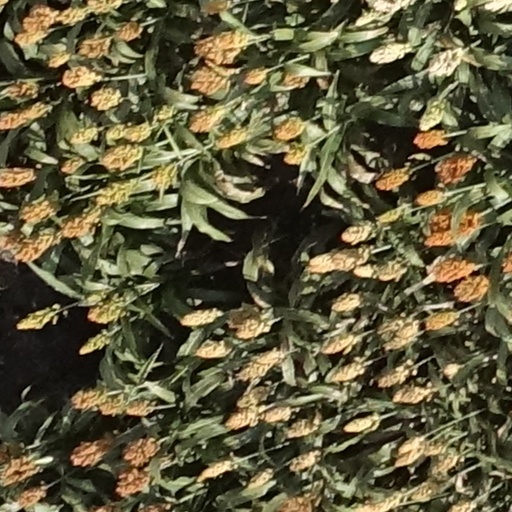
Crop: sorghum